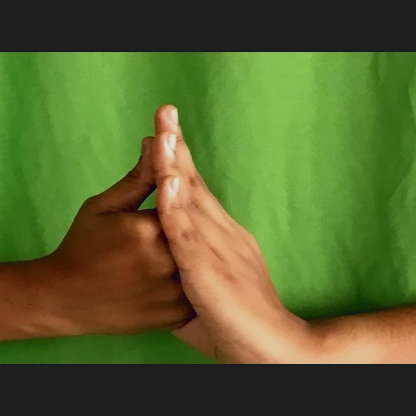
Mudra: Shanka